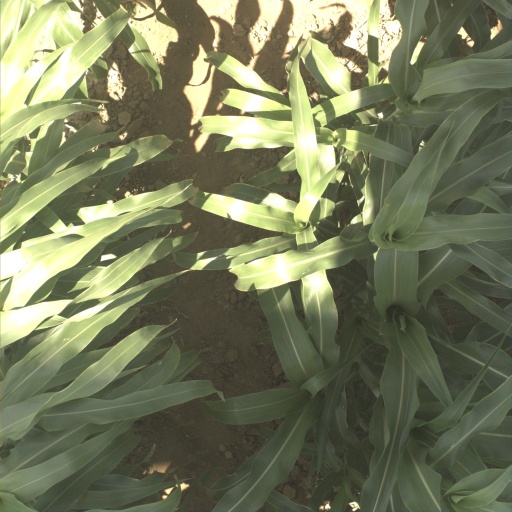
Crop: sorghum